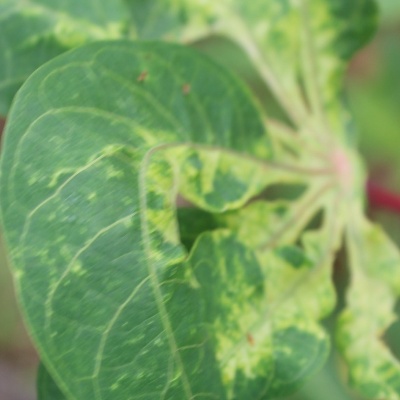
Crop: Cassava
Condition: mosaic